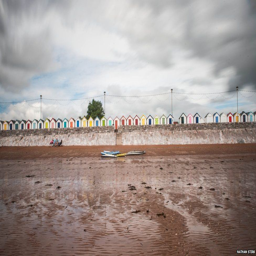
beach huts line a beachfront on a grey day